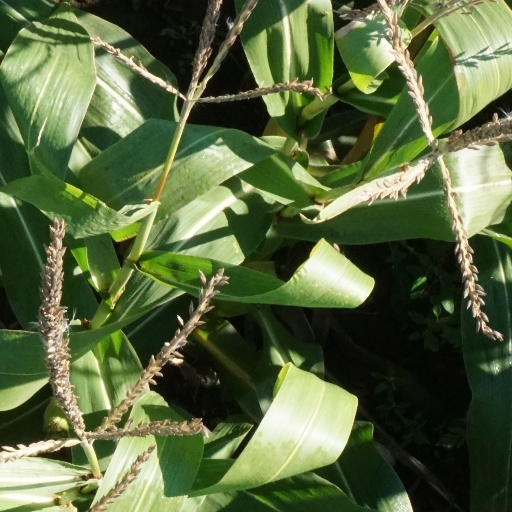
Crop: maize; corn